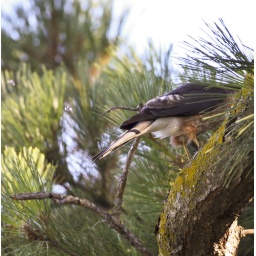
Cooper's Hawk with kill in pine tree in back yard.